Al Key

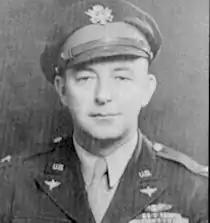
Al Key in military uniform, ca. 1940

Al Key (5 February 1905 – 17 July 1976) was an American aviator who broke a flight endurance record with his brother Fred in 1935.